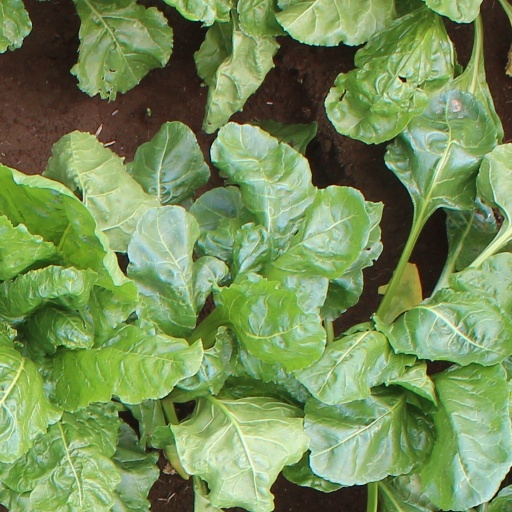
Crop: sugar beet